Saparmurat Niyazov

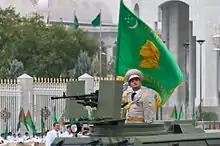
Niyazov in profile on Turkmenistan army flag

Niyazov put the revival of Turkmen culture as one of the top priorities in Turkmenistan's development. He introduced a new Turkmen alphabet based on the Latin alphabet to replace Cyrillic. The "National Revival Movement", an organisation to promote Turkmen culture (Turkmen: "Galkynish"), was also founded.